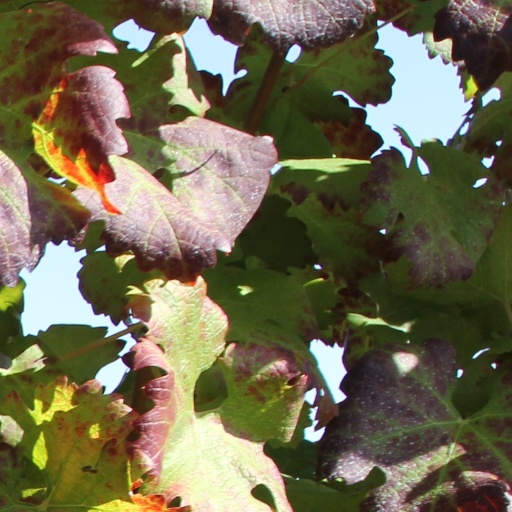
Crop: grape